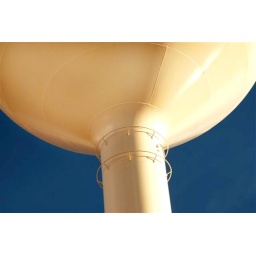
New water tower in Alamogordo